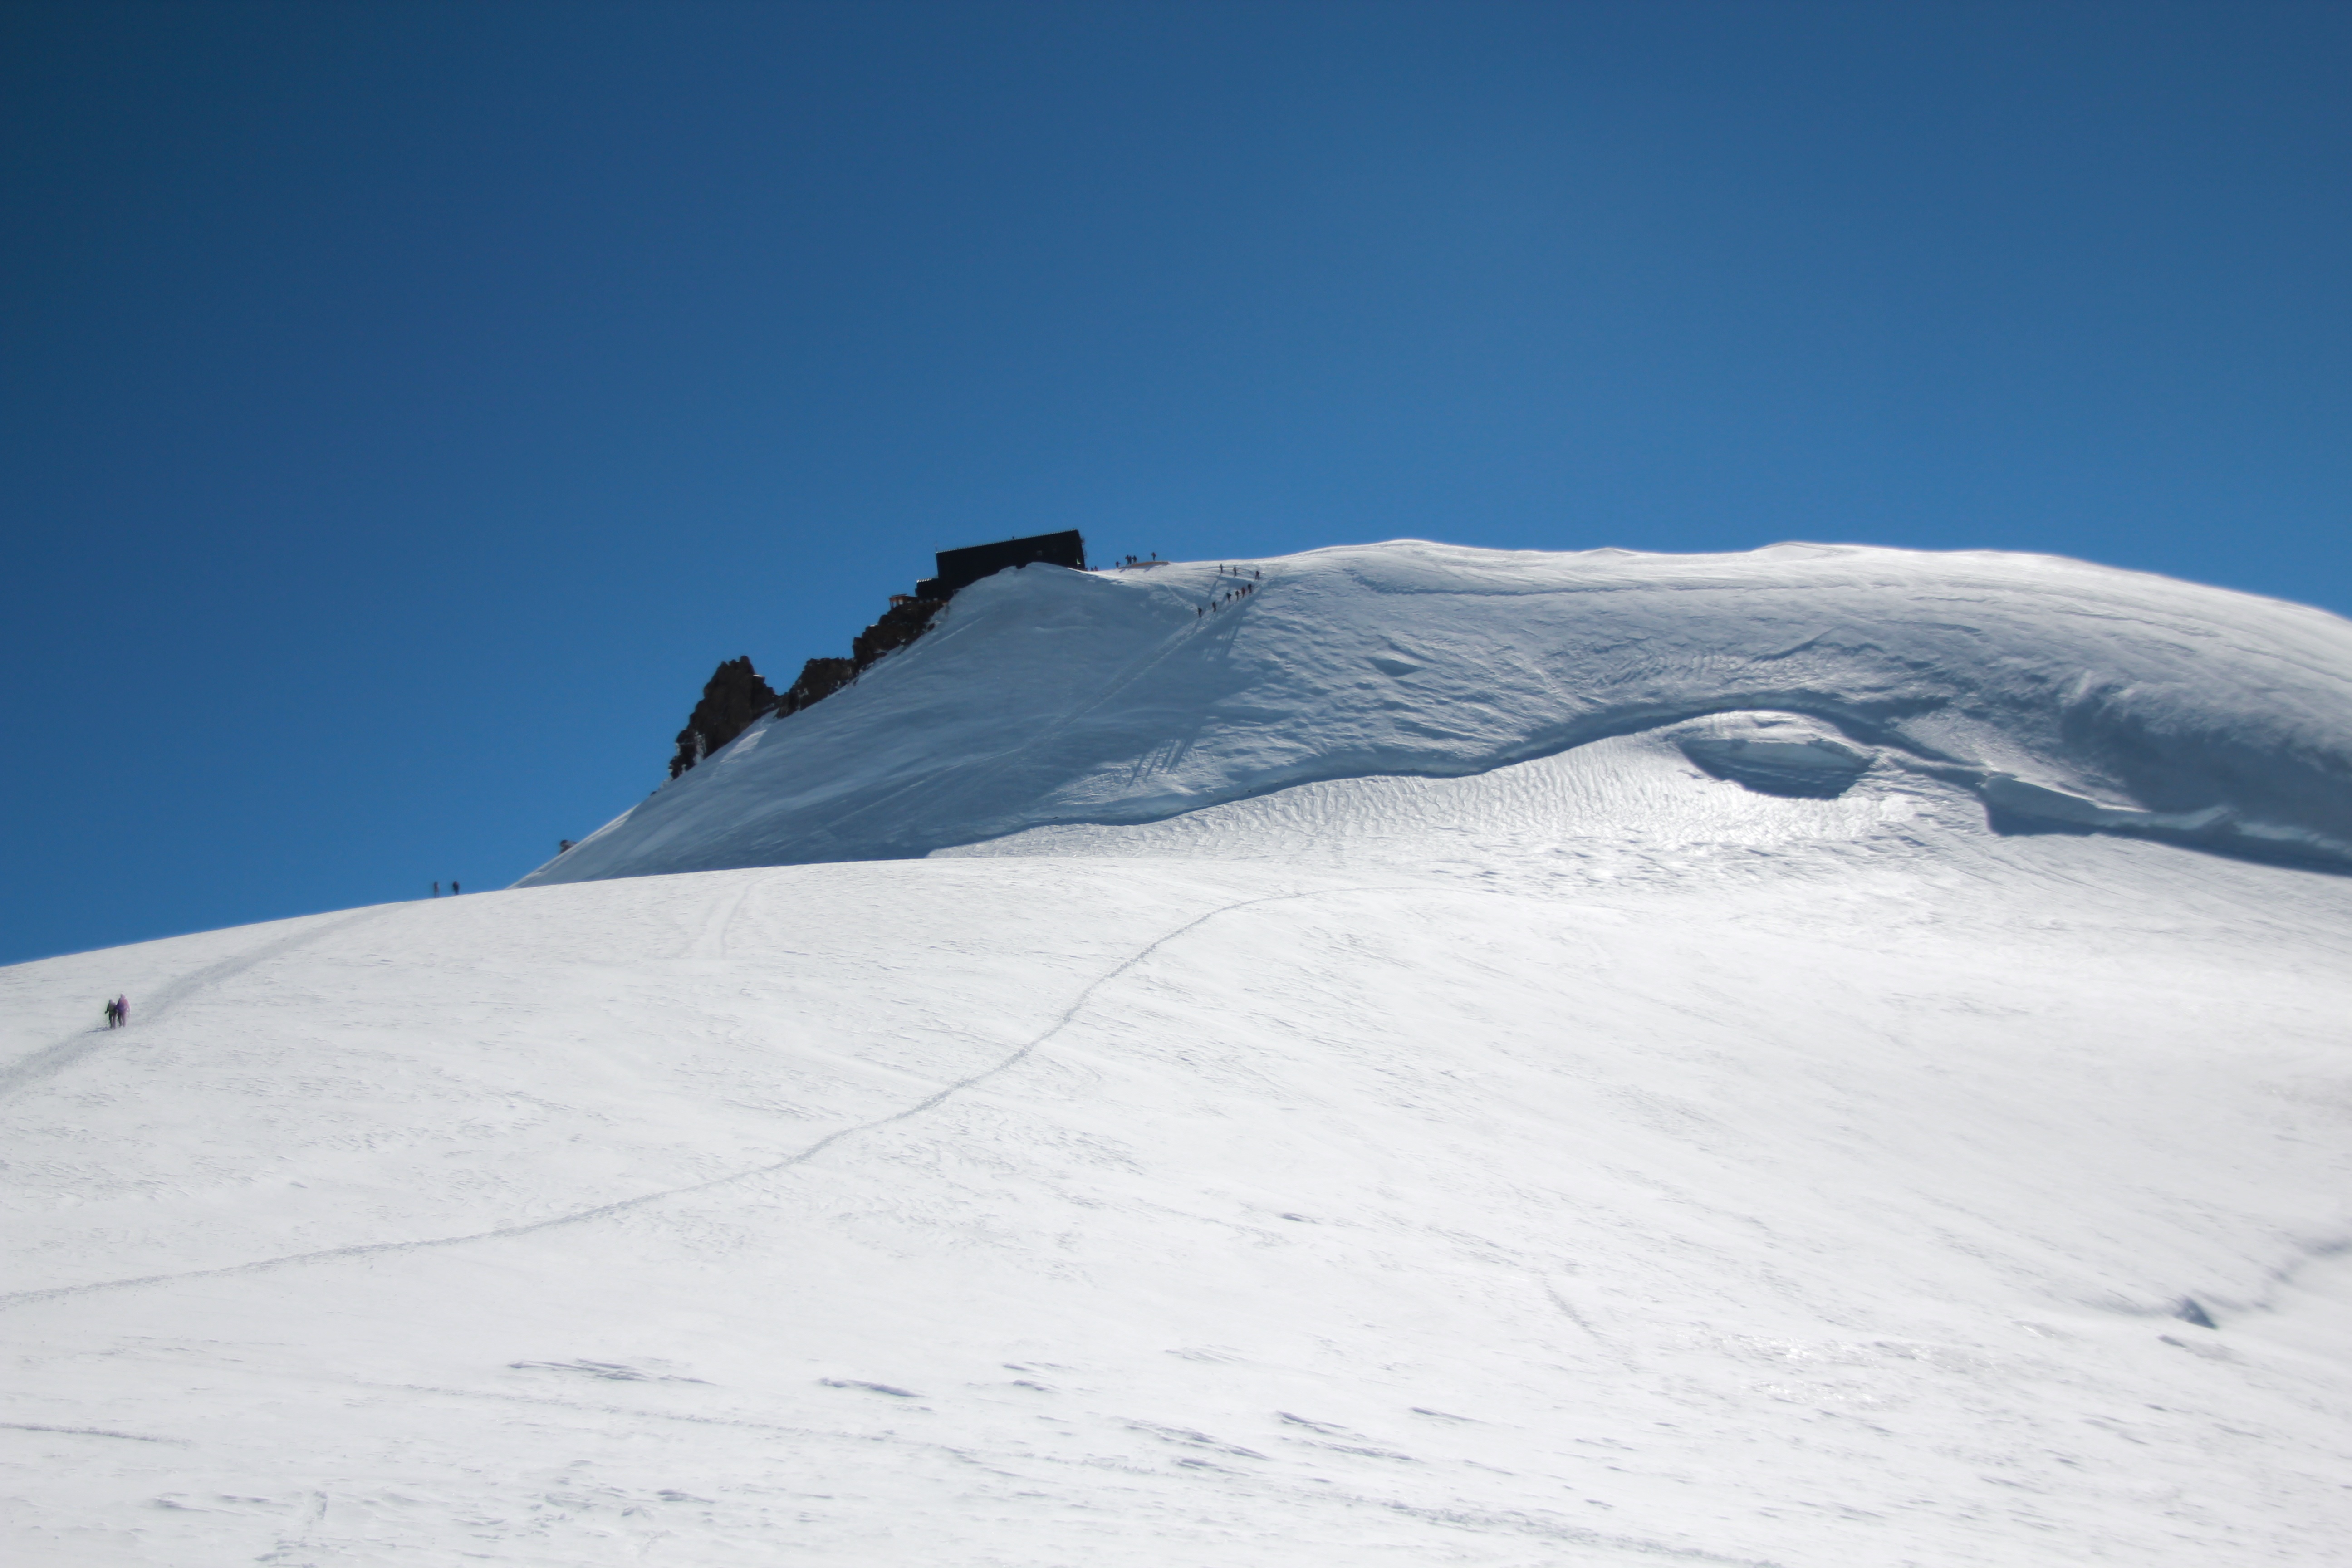
mountain, snow, winter, mountain range, glacier, weather, ridge, summit, mountaineering, winter sport, hills, sports, mountains, piste, ski touring, ski mountaineering, monte rosa, mountainous landforms, geological phenomenon, hut daisy, snoq